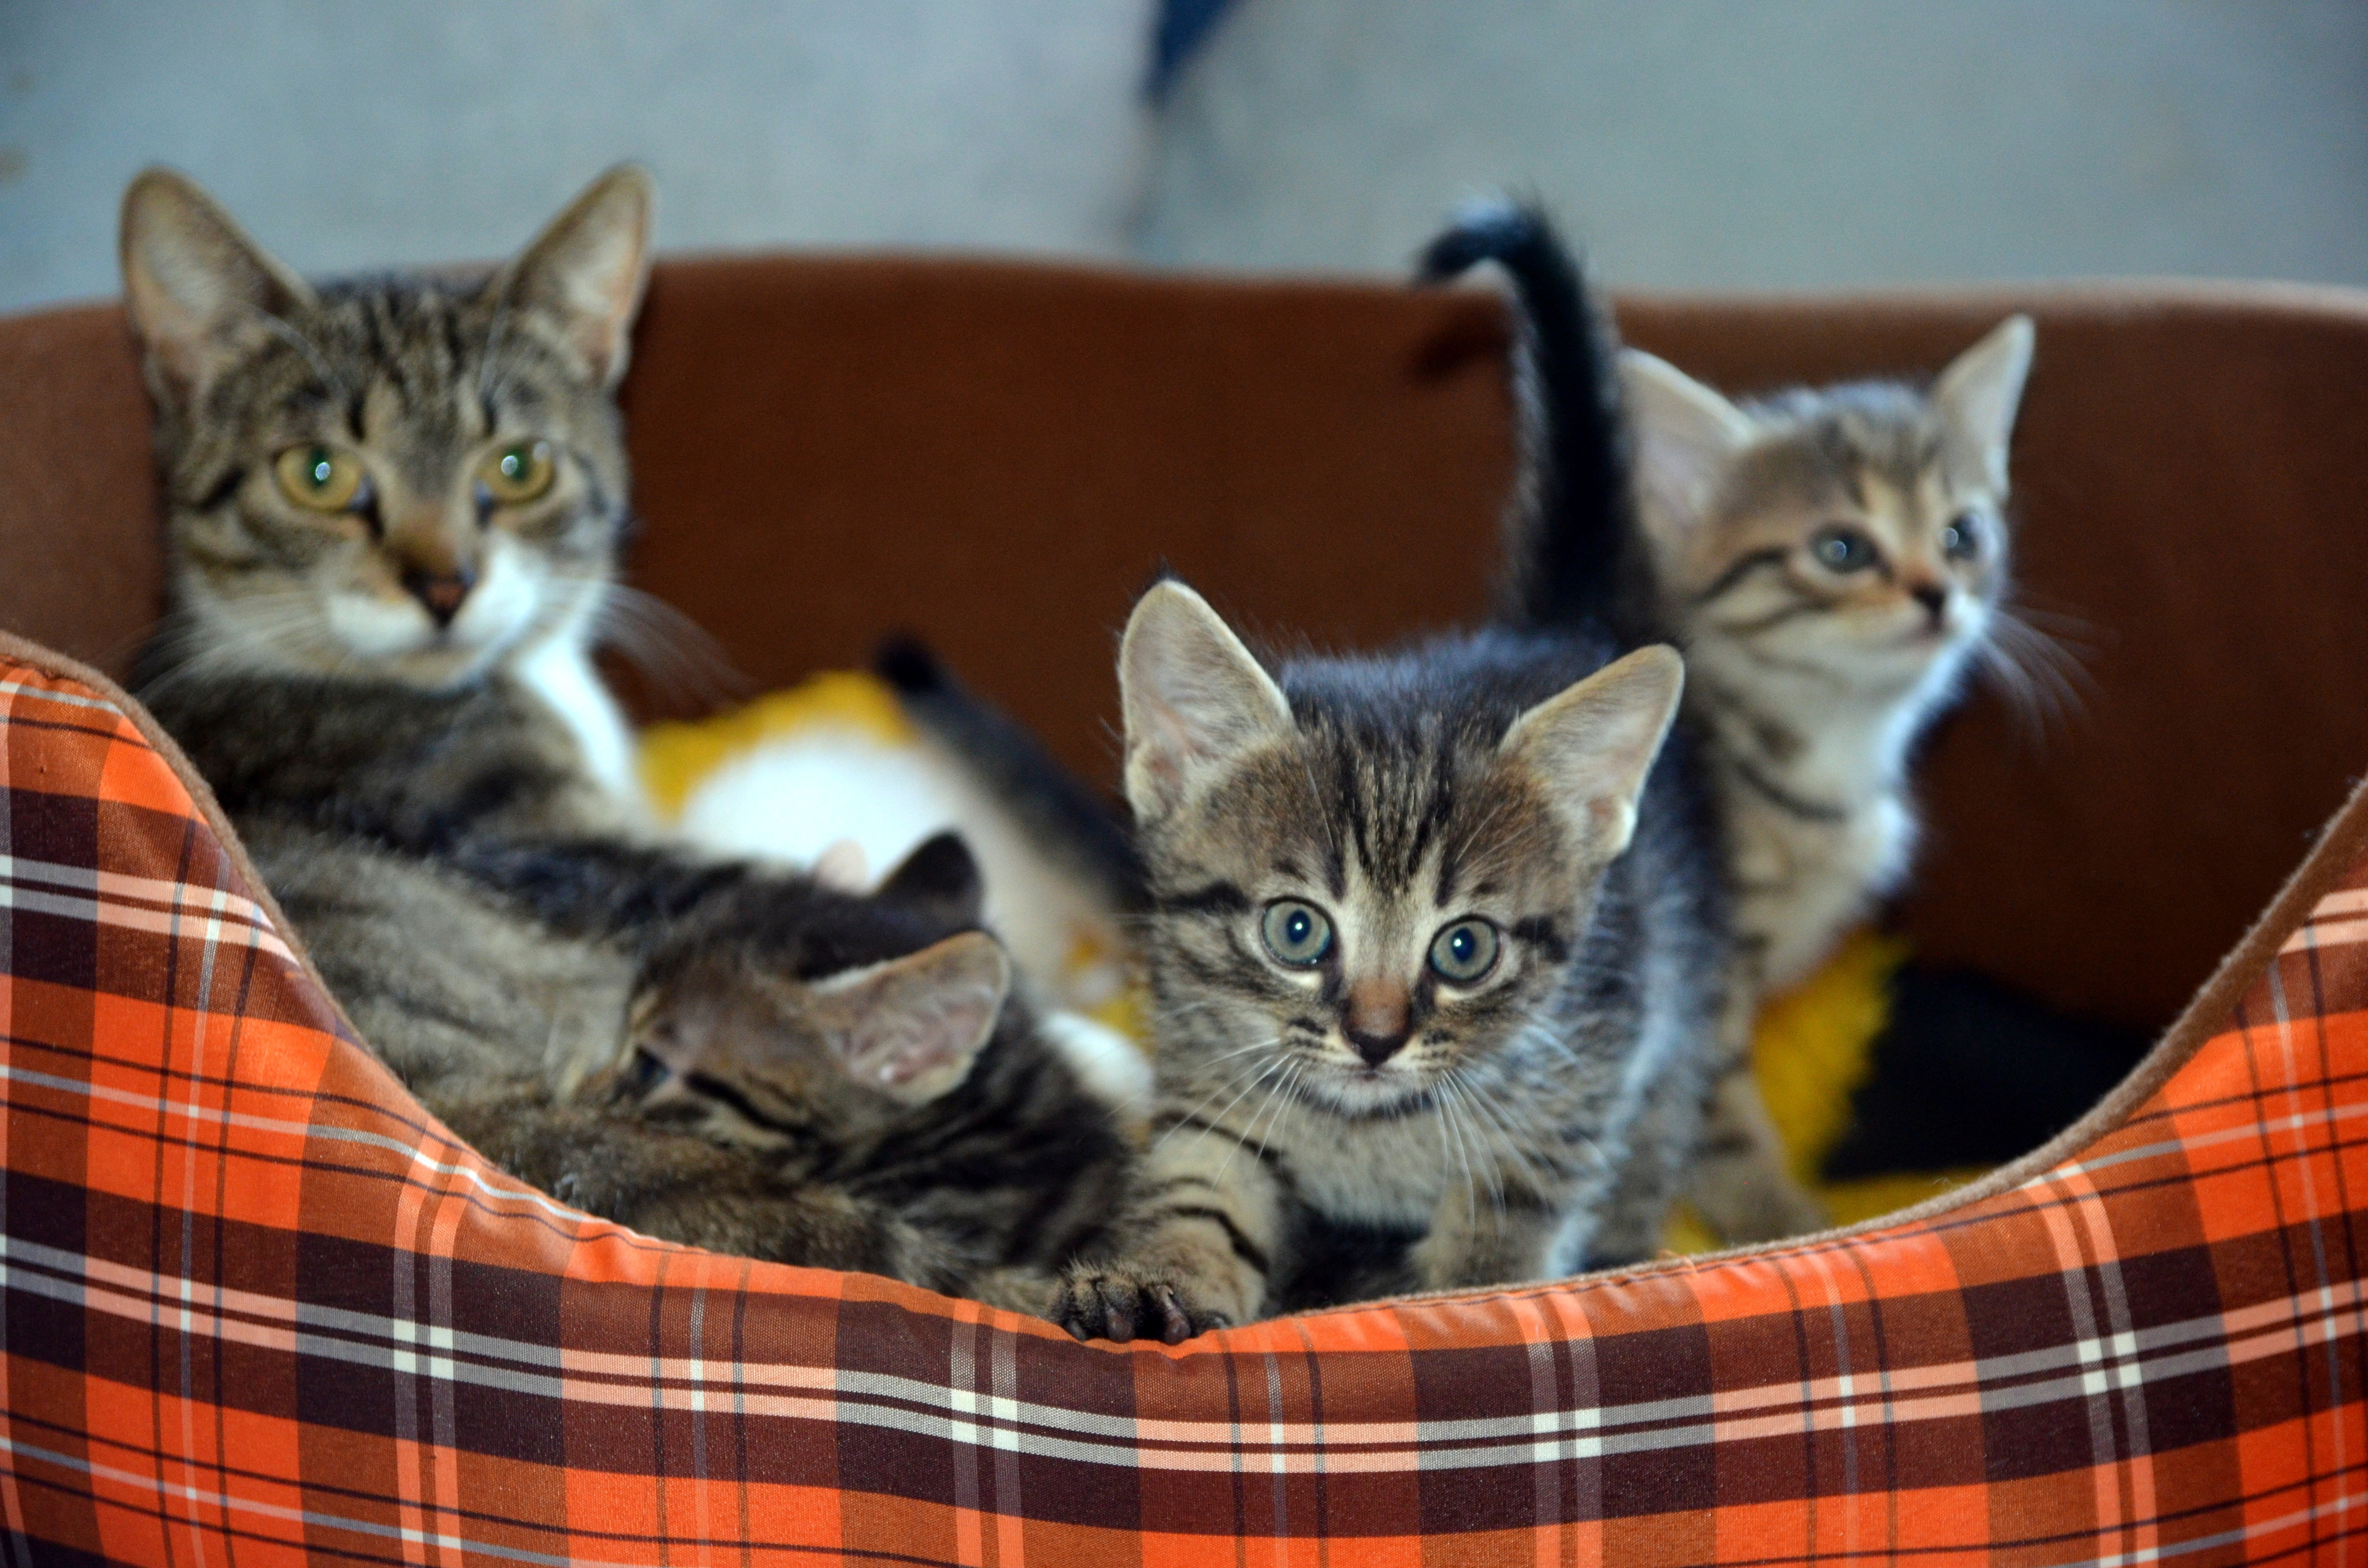
animal, cute, love, pet, portrait, young, kitten, cat, mammal, child, care, together, fauna, life, family, whiskers, fun, kitty, mother, happy, little, vertebrate, european shorthair, small to medium sized cats, cat like mammal, domestic short haired cat, pixie bob